Minnesota sushi
Also known as:
Category: roll (meat roll)
Cuisine: American
Associated cuisines: American
Area: Midwestern United States
Countries: United States
Region: Northern America

This dish is a type of roll made by wrapping a slice of ham with cream cheese around a pickle, and then slicing it into bite-sized pieces.

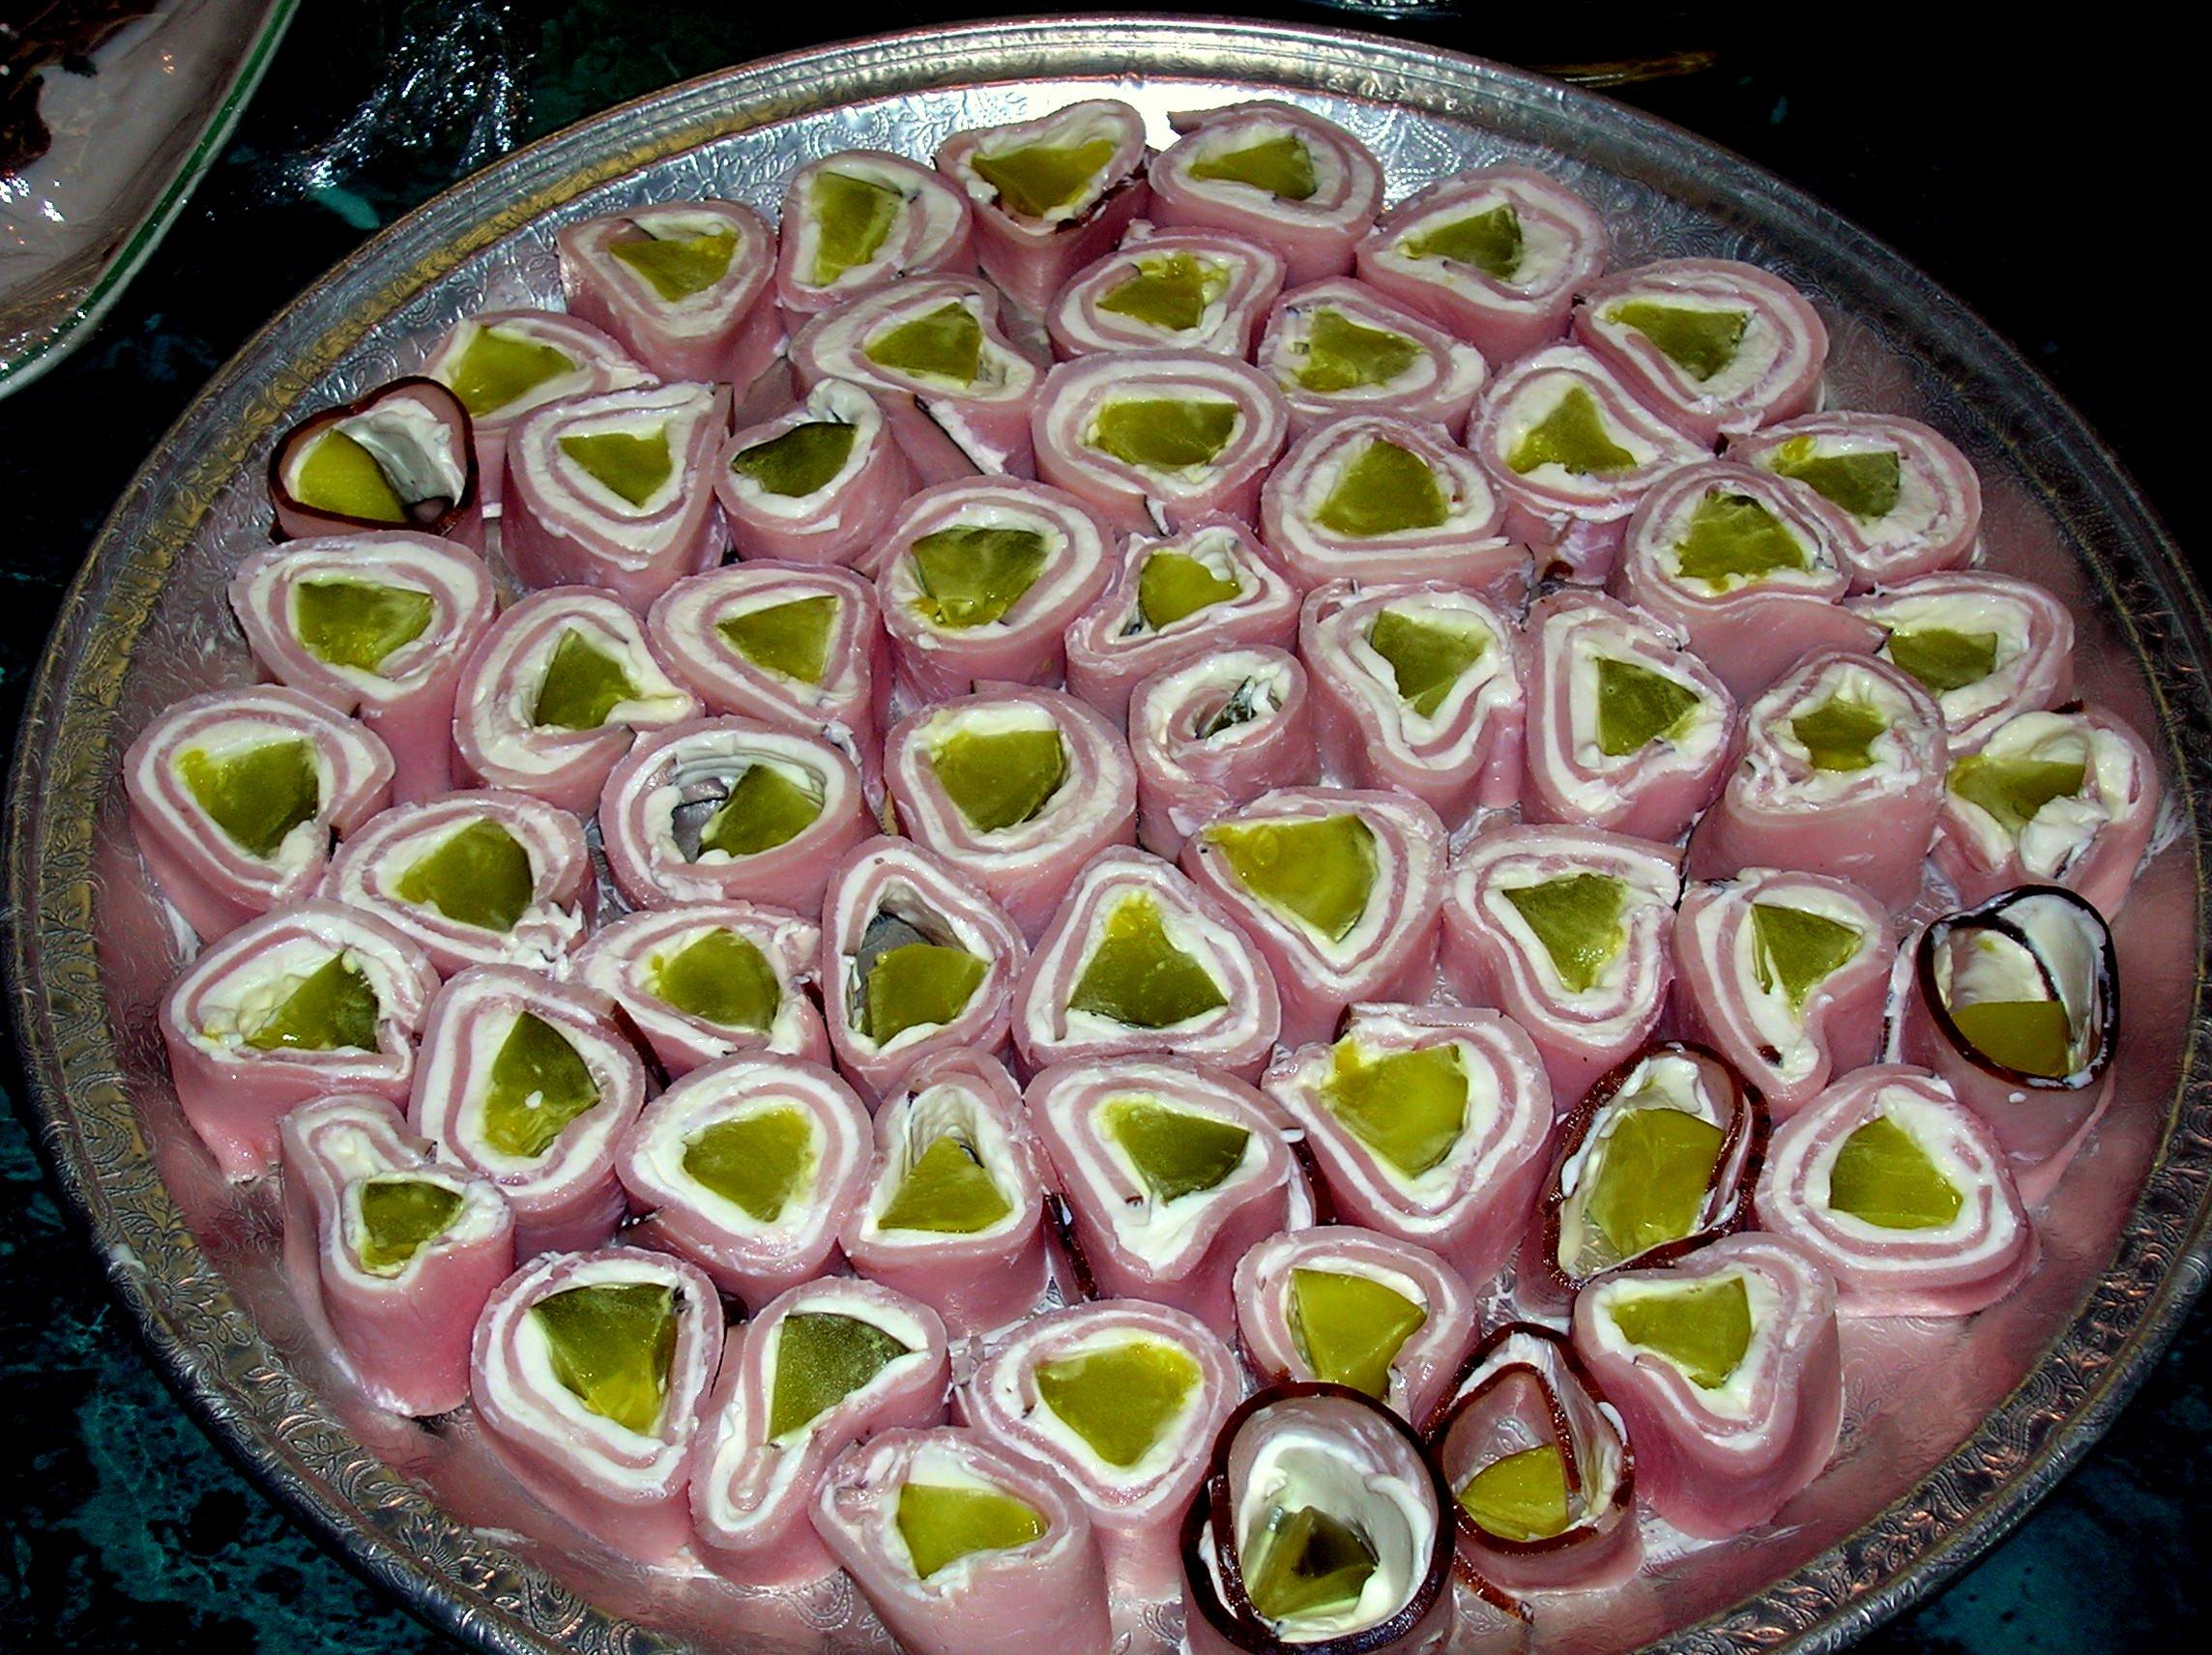